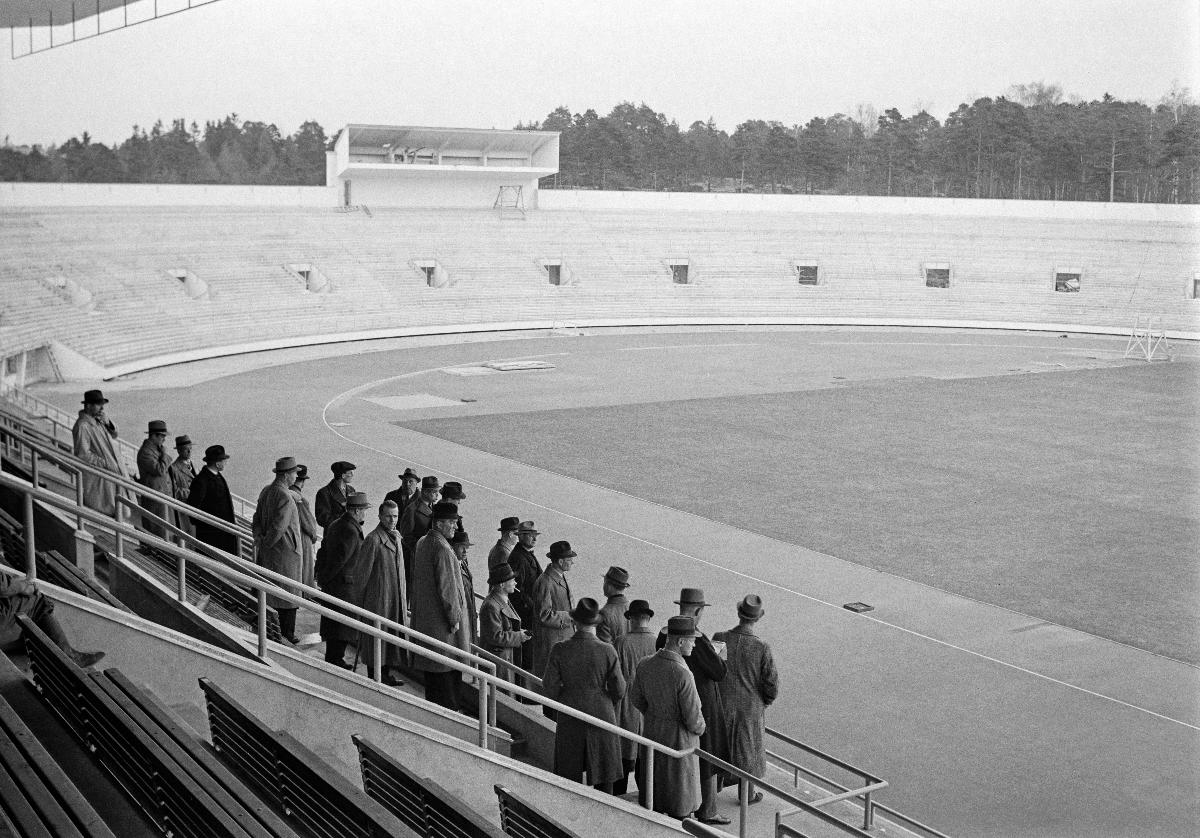
Helsingin Olympiastadion
Helsingfors Olympiastadion; Helsinki Olympic Stadium
sisällön kuvaus: Sanomalehdistö ja insinööri Erik von Frenckell kierroksella Helsingin Olympiastadionilla toukokuussa 1938. content description: The newspaper press and engineer Erik von Frenckell on excursion at Helsinki Olympic Stadium in May 1938. innehållsbeskrivning: Tidningspressen och ingenjör Erik von Frenckell på rundvandring i Helsingfors Olympiastadion i maj 1938.
Kuvaaja: Sundström, Hugo, kuvaaja
Vuosi: 1938
Paikka: Suomi, Uusimaa, Helsinki
Aiheet: HBL; rakennukset; stadionit; buildings; stadiums; architecture; olympic stadiums; byggnader; stadion; arkitektur